Vetrikku Oruvan

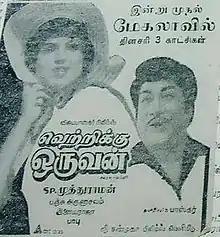
Theatrical release poster

Vetrikku Oruvan is a 1979 Indian Tamil language film, directed by S. P. Muthuraman and produced by S. Baskar. The film stars Sivaji Ganesan, Sripriya, M. N. Nambiar and Mohan Babu. It was released on 8 December 1979.